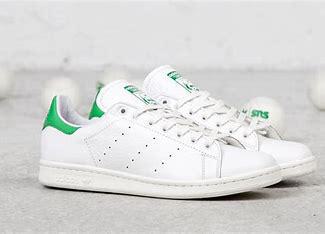
Brand: adidas
Model: Stan Smith Skate